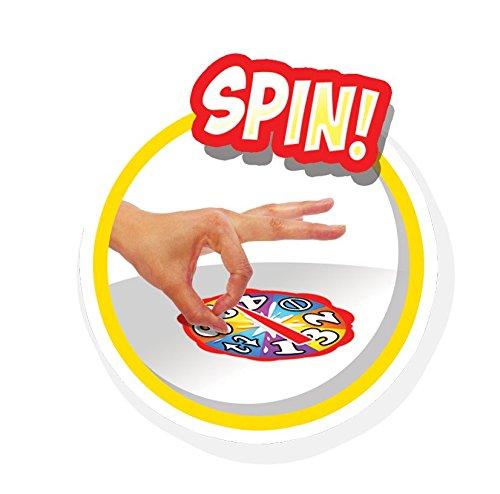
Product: Pop A Zit Game
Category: Toys & Games | Games & Accessories | Board Games
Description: Spin the dial, squeeze the zit, blast water or spray string.
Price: $18.99
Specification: ProductDimensions:10.5x2.7x11inches|ItemWeight:14.1ounces|ShippingWeight:1.48pounds|ASIN:B07BW44HNZ|Itemmodelnumber:85730|Manufacturerrecommendedage:4-7years